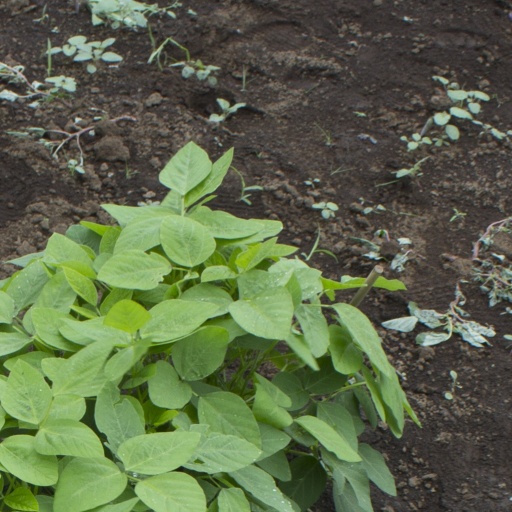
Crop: soybean